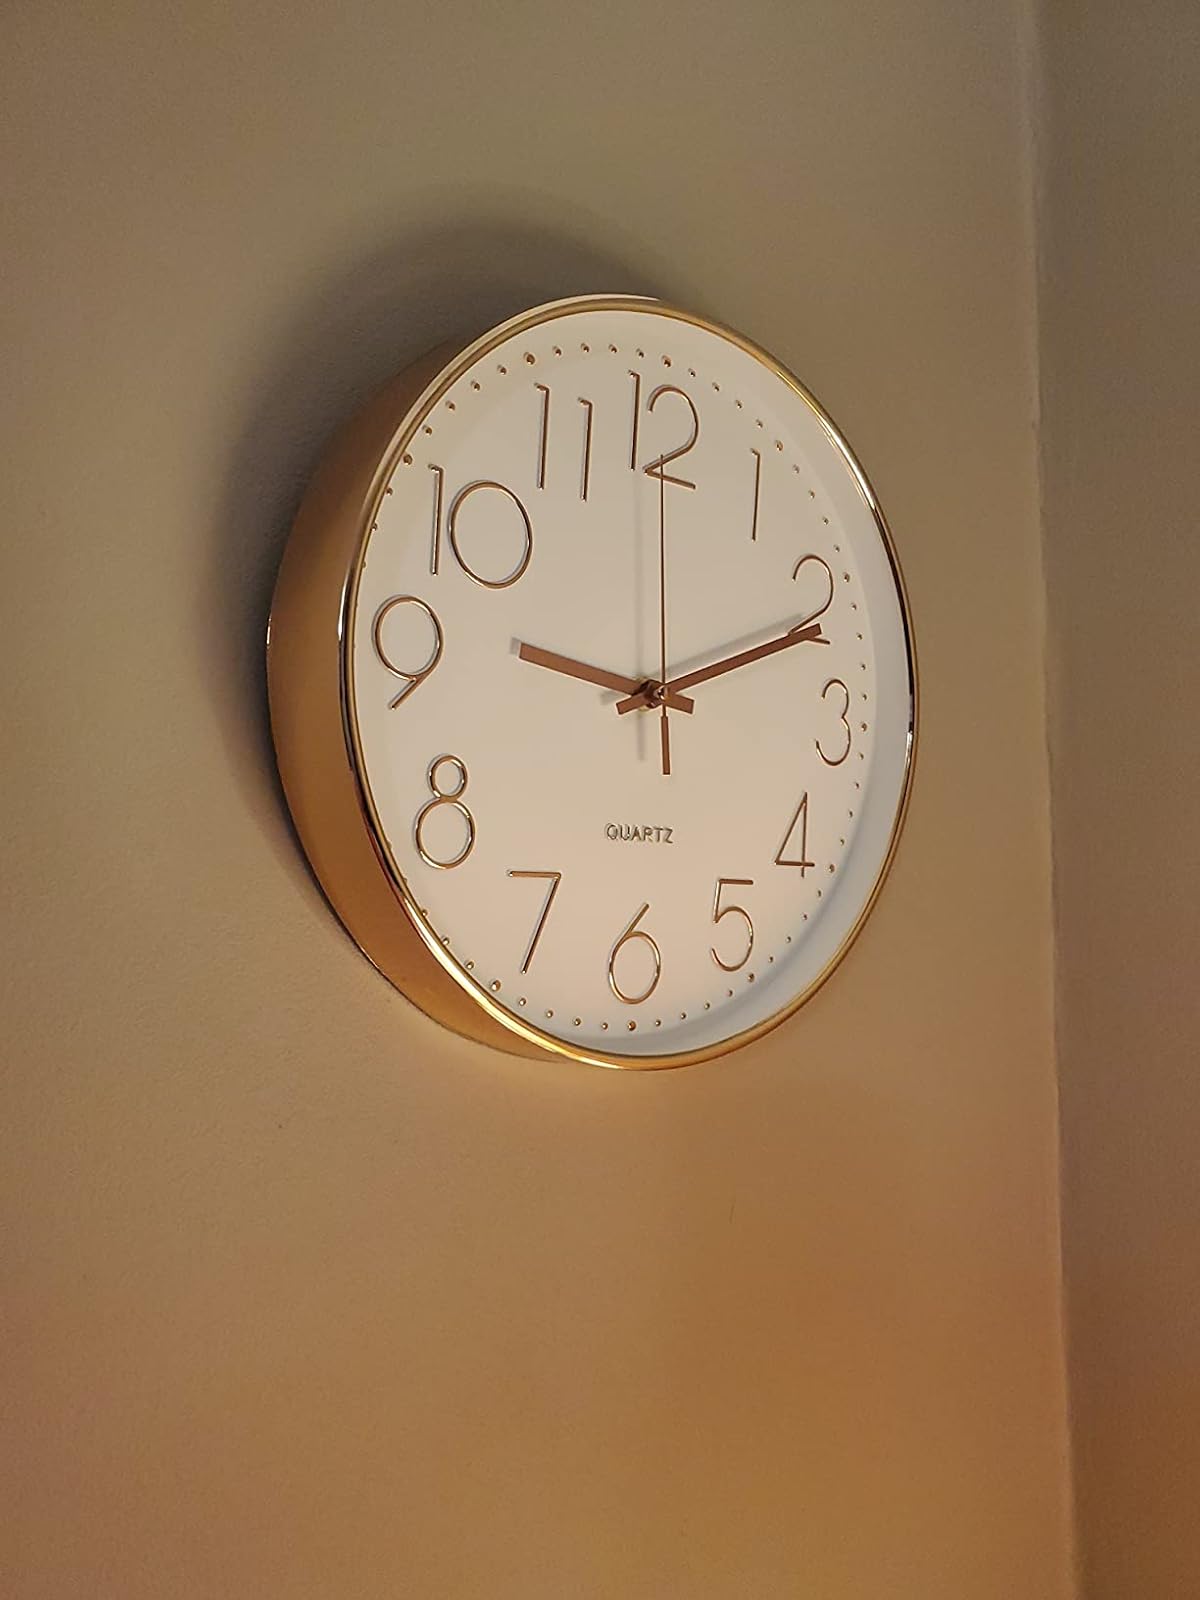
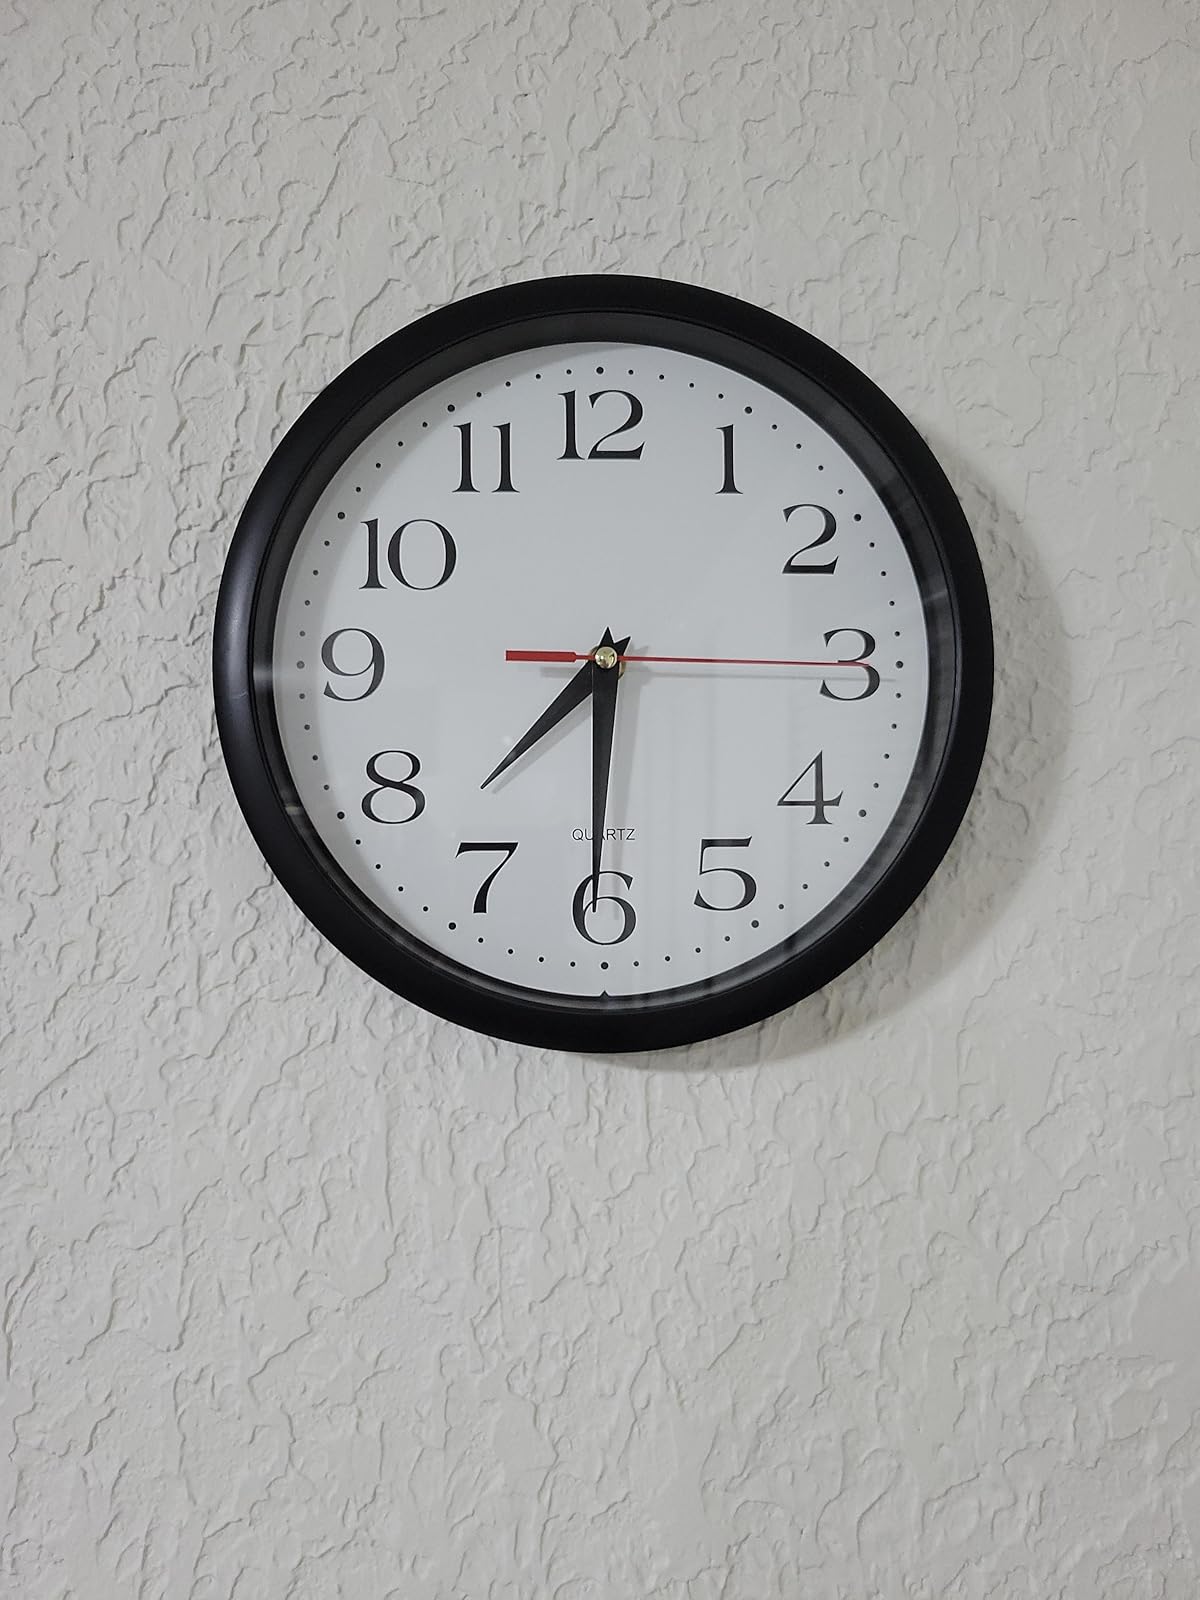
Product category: clock
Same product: no